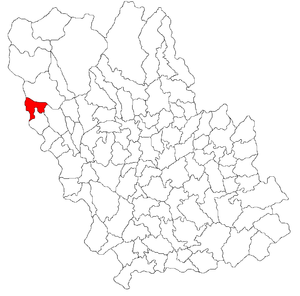
Talea est une commune roumaine du județ de Prahova, dans la région historique de Valachie et dans la région de développement du Sud.